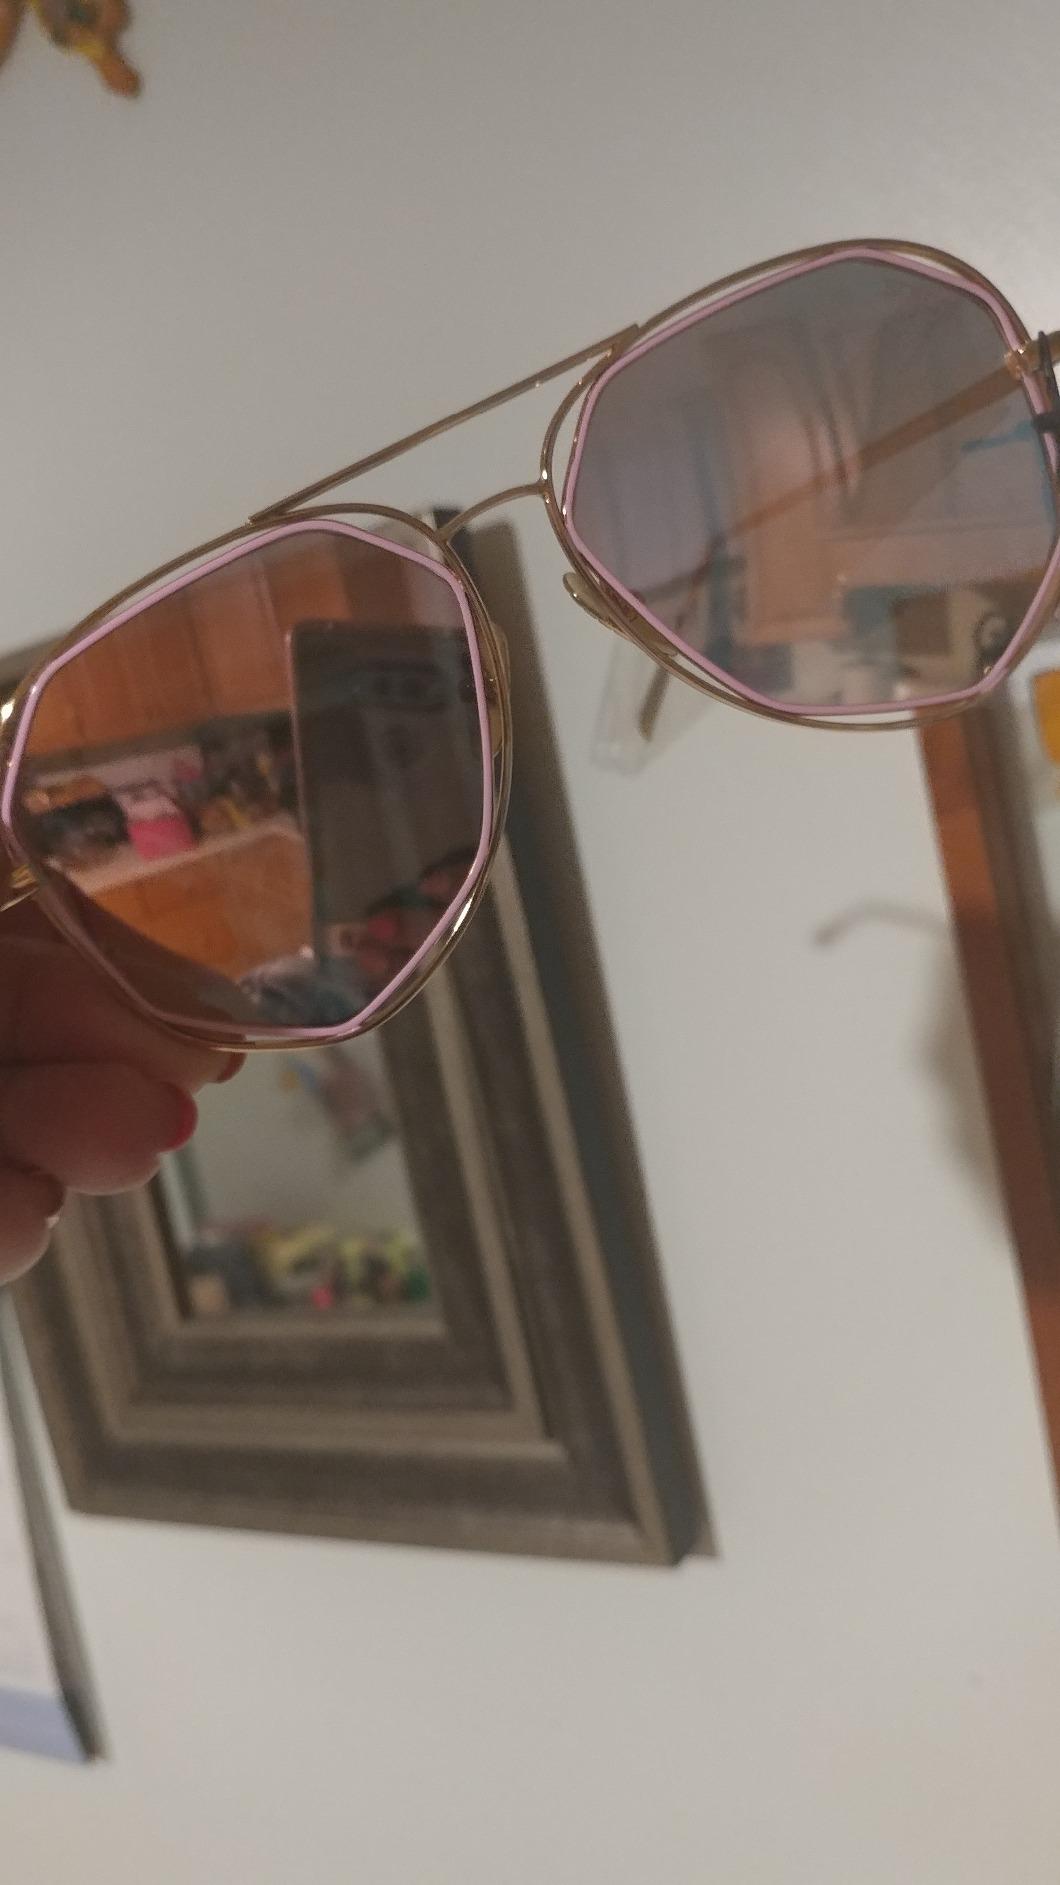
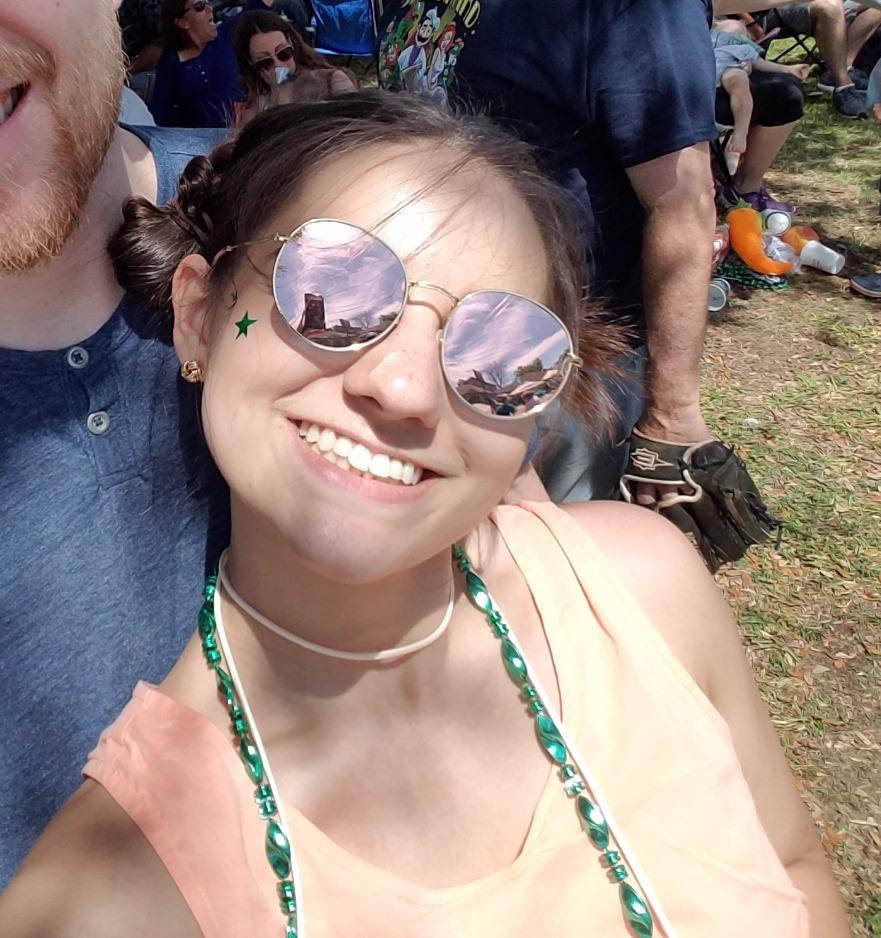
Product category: accessories_sunglasses
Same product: no